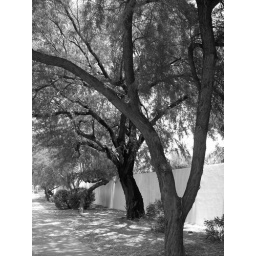
Twisted Trees and tiny bushes with a white wall in the back ground.